Bishop Mackay-Smith House

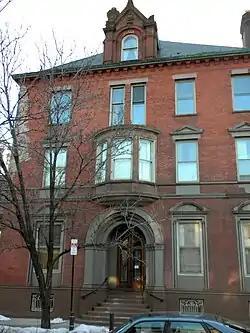
Bishop Mackay-Smith House, February 2010

Bishop Mackay-Smith House, also known as the Franklin School, is a historic residence located in the Rittenhouse Square West neighborhood of Philadelphia, Pennsylvania. It was built in 1903–1904, and is a -story, brick and brownstone building. It has a flat, square facade front with a deep entry porch. It was designed by noted Philadelphia architect Theophilus Parsons Chandler Jr. (1845–1928). It was built for Alexander Mackay-Smith, Bishop of Pennsylvania in 1911. He served as Coadjutor Bishop from 1902 to 1911.